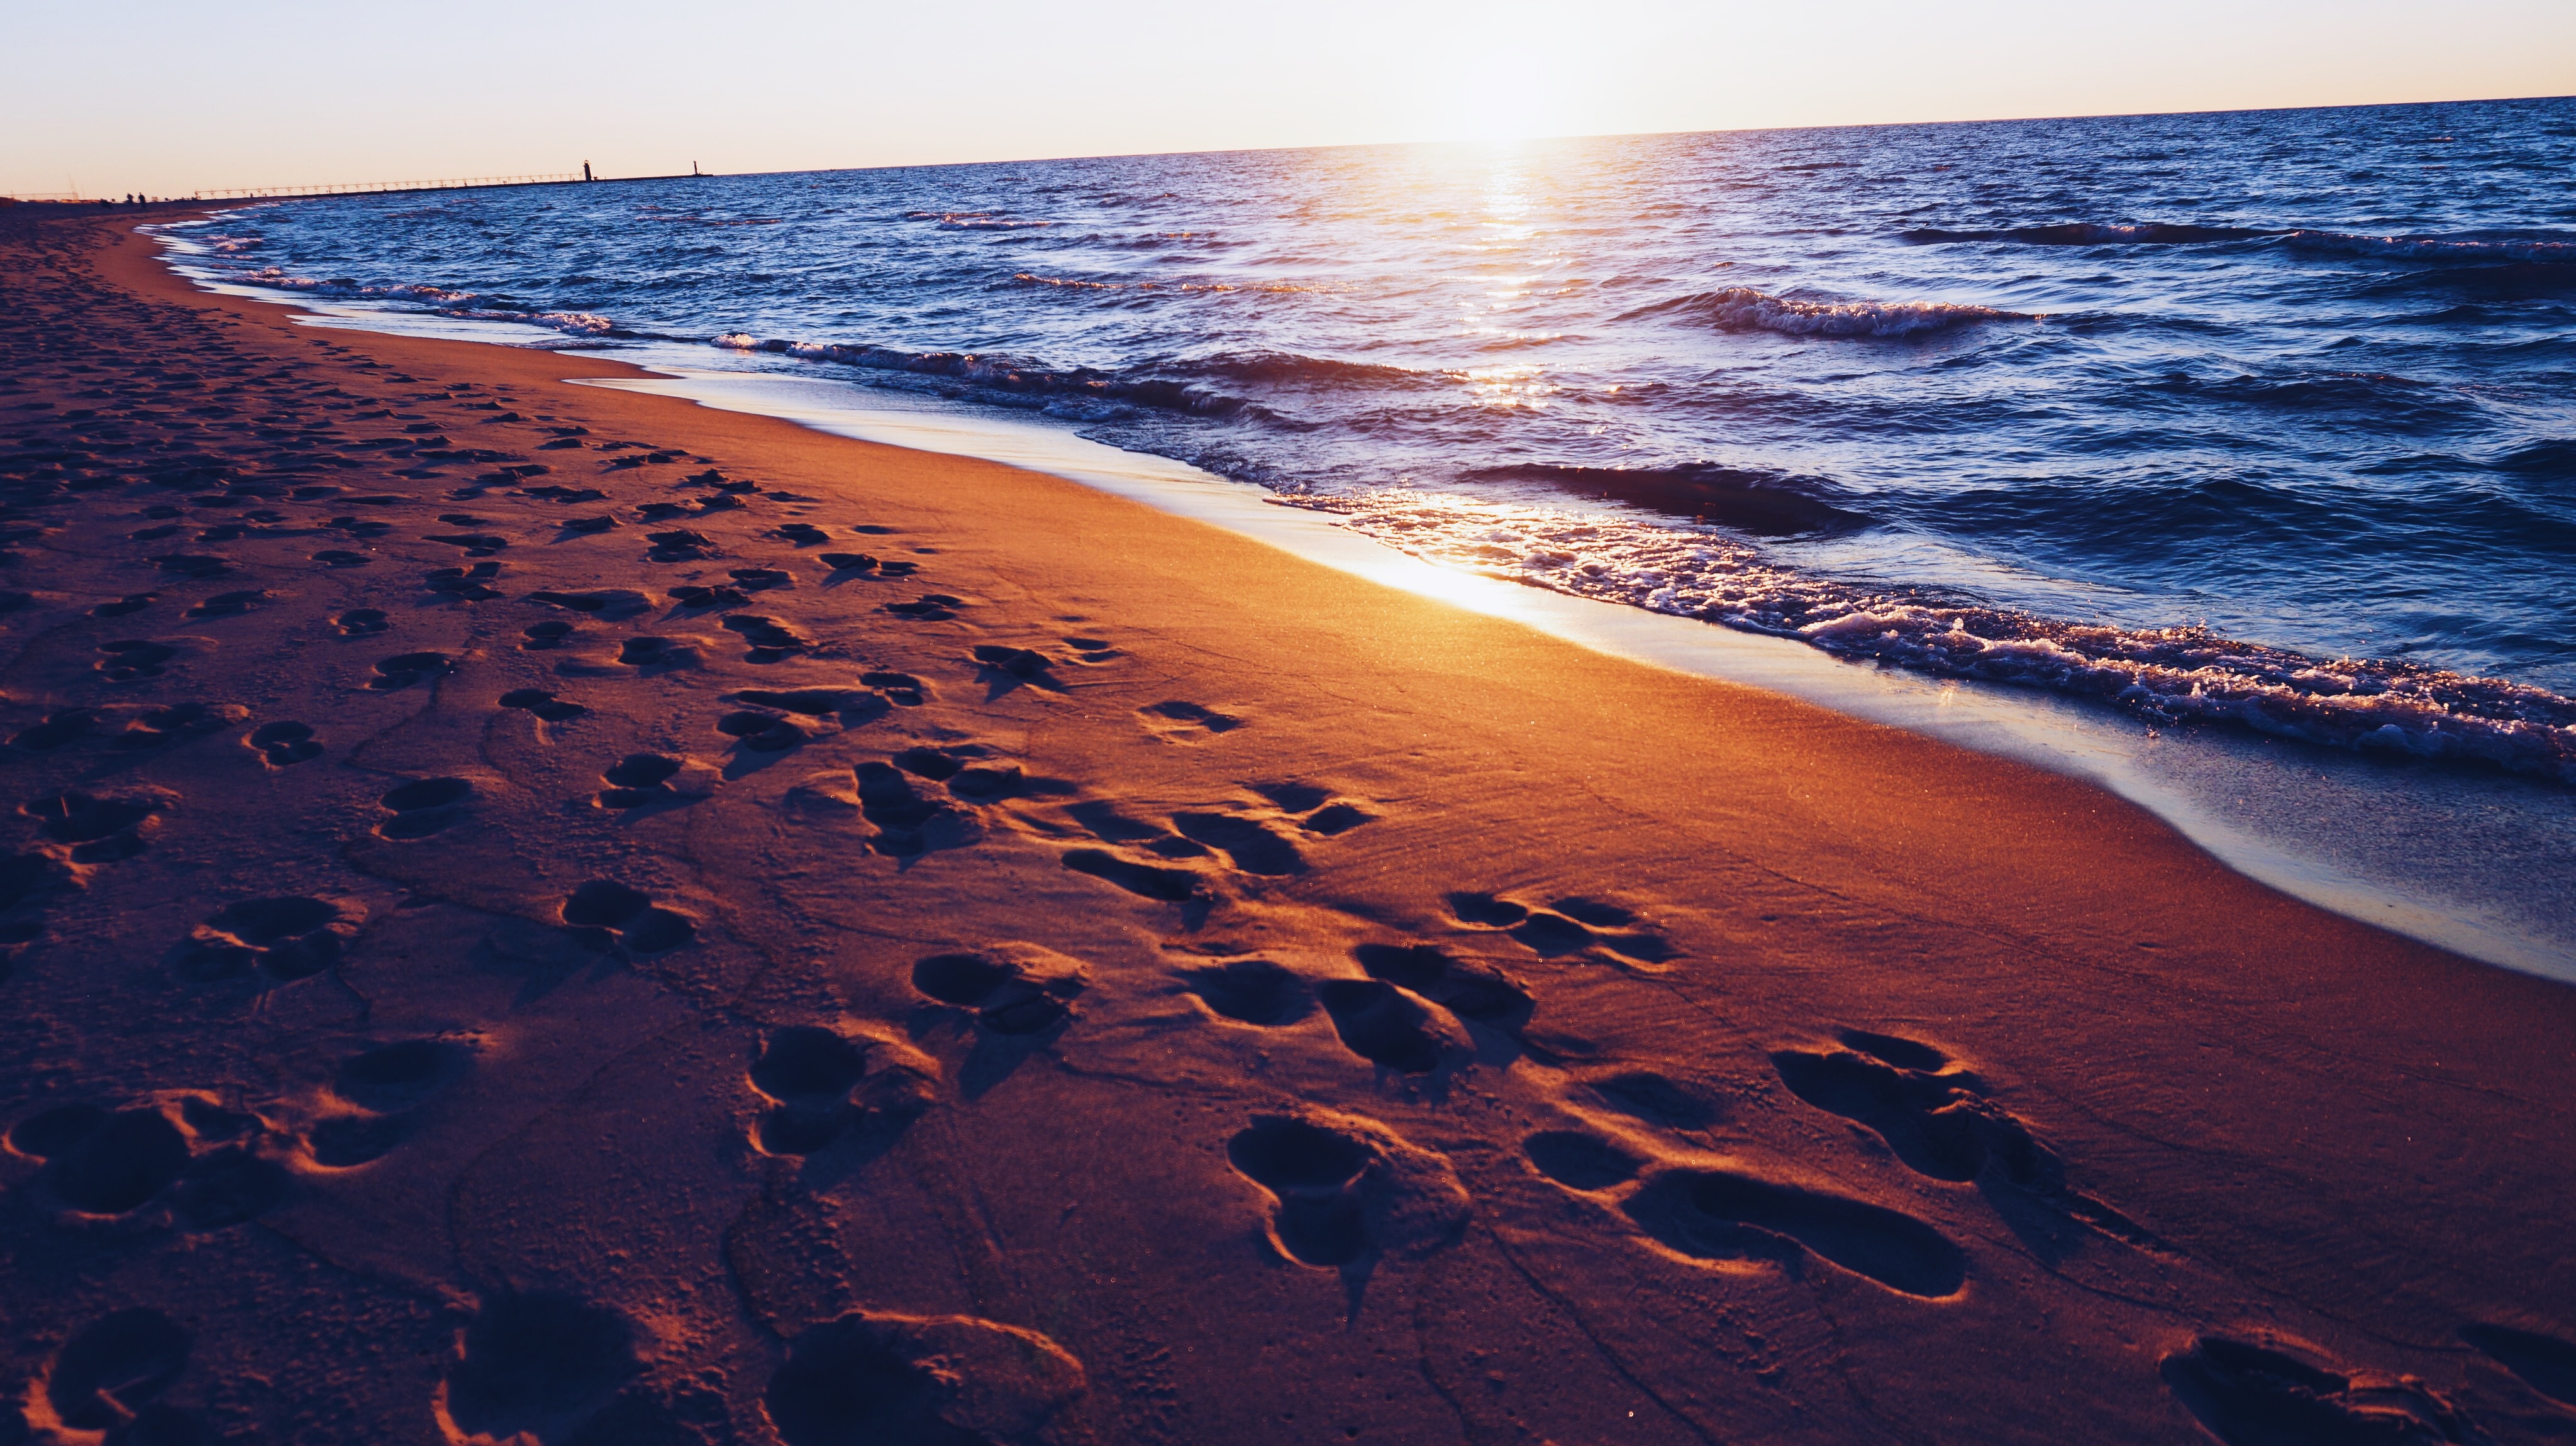
beach, sea, coast, sand, rock, ocean, horizon, cloud, sun, sunrise, sunset, sunlight, morning, shore, wave, dawn, dusk, evening, reflection, material, body of water, cape, wind wave